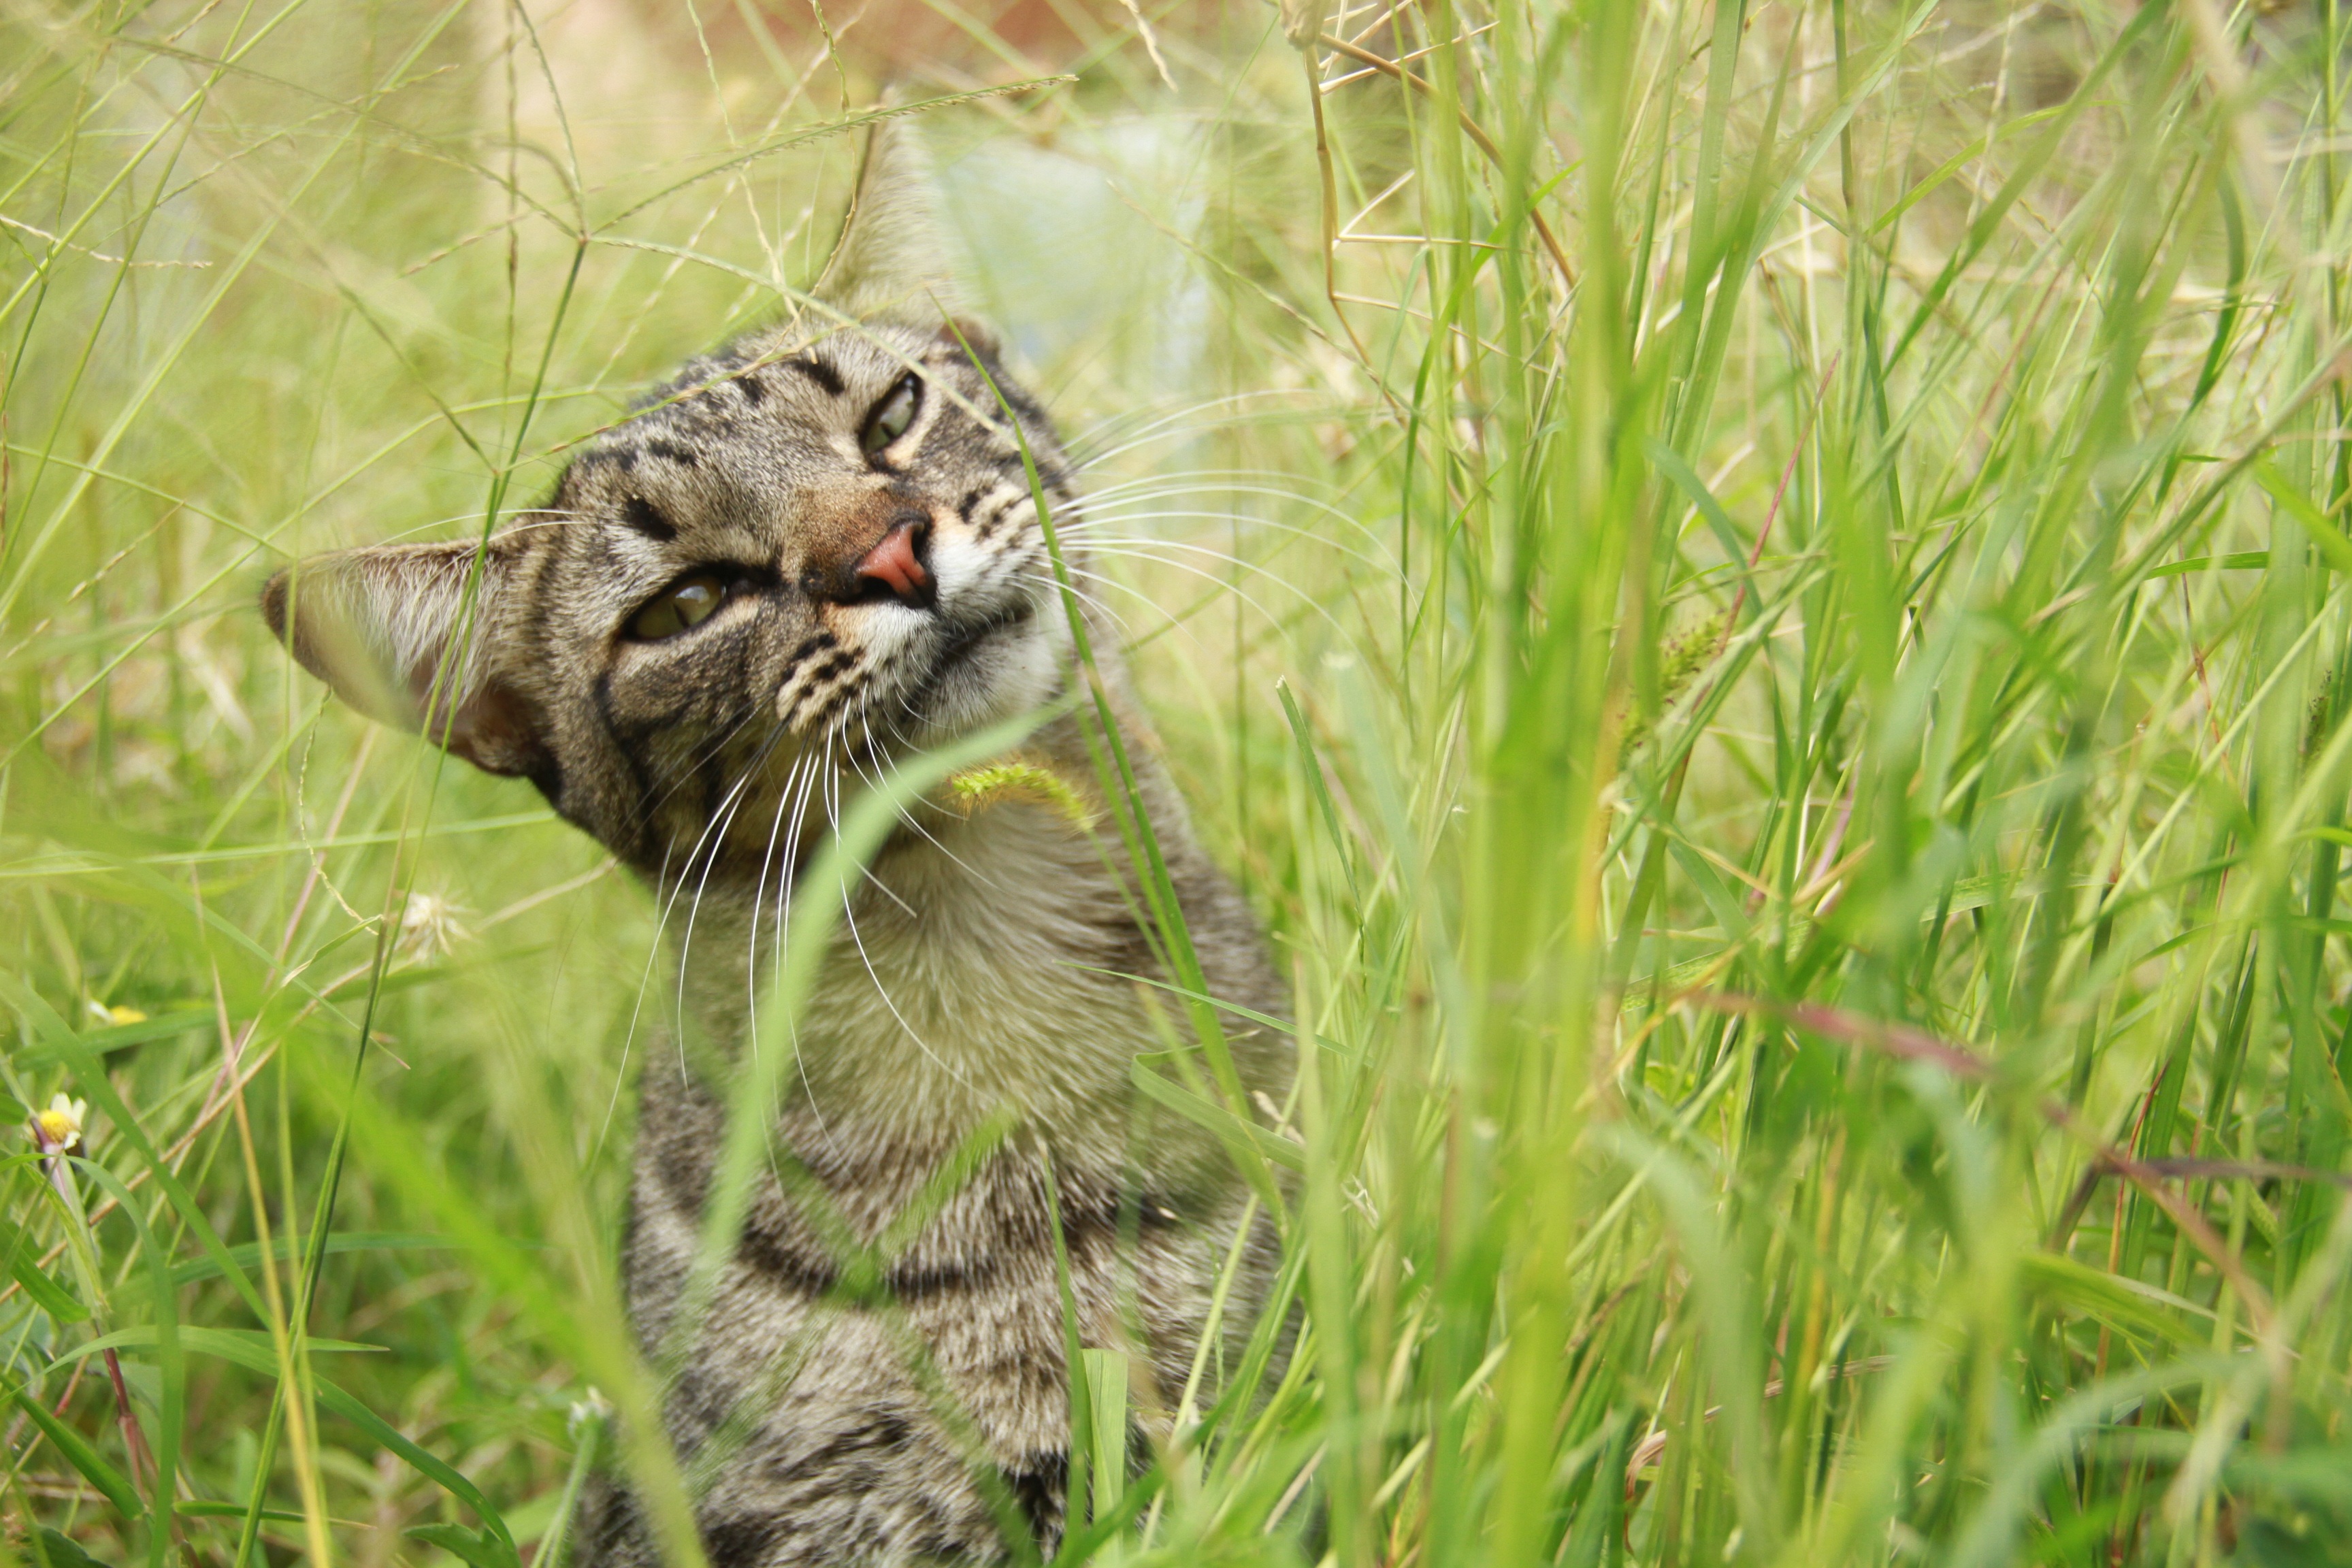
grass, prairie, flower, animal, wildlife, pet, kitten, cat, feline, mammal, fauna, whiskers, vertebrate, bobcat, wild cat, small to medium sized cats, cat like mammal